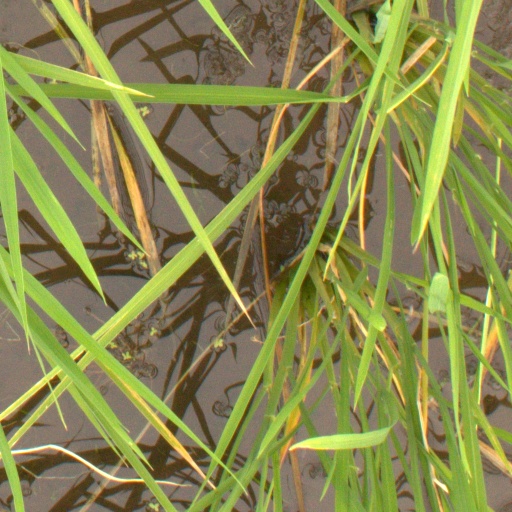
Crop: rice